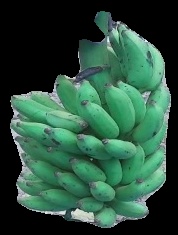
Variety: elakki-bale
Grade: grade3